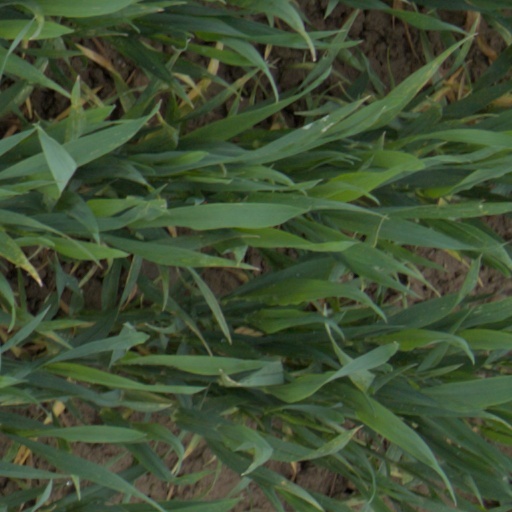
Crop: wheat